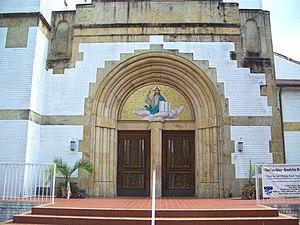
L'abbaye Saint-Léon est une abbaye bénédictine située à Saint Leo en Floride dans le comté de Pasco, fondée par l'abbaye de Belmont en 1889. Elle fait partie de la congrégation américano-cassinaise au sein de la confédération bénédictine et comprend une communauté de vingt-sept moines, ainsi que de cent oblats dans le siècle. Elle est dédiée à saint Léon le Grand.